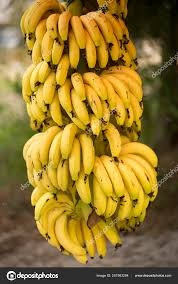
Label: banana